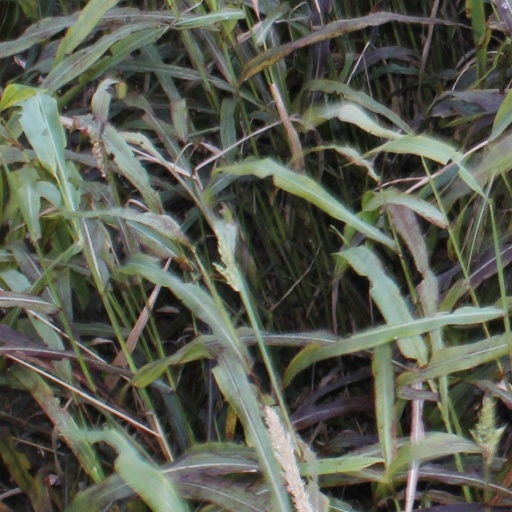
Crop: sorghum